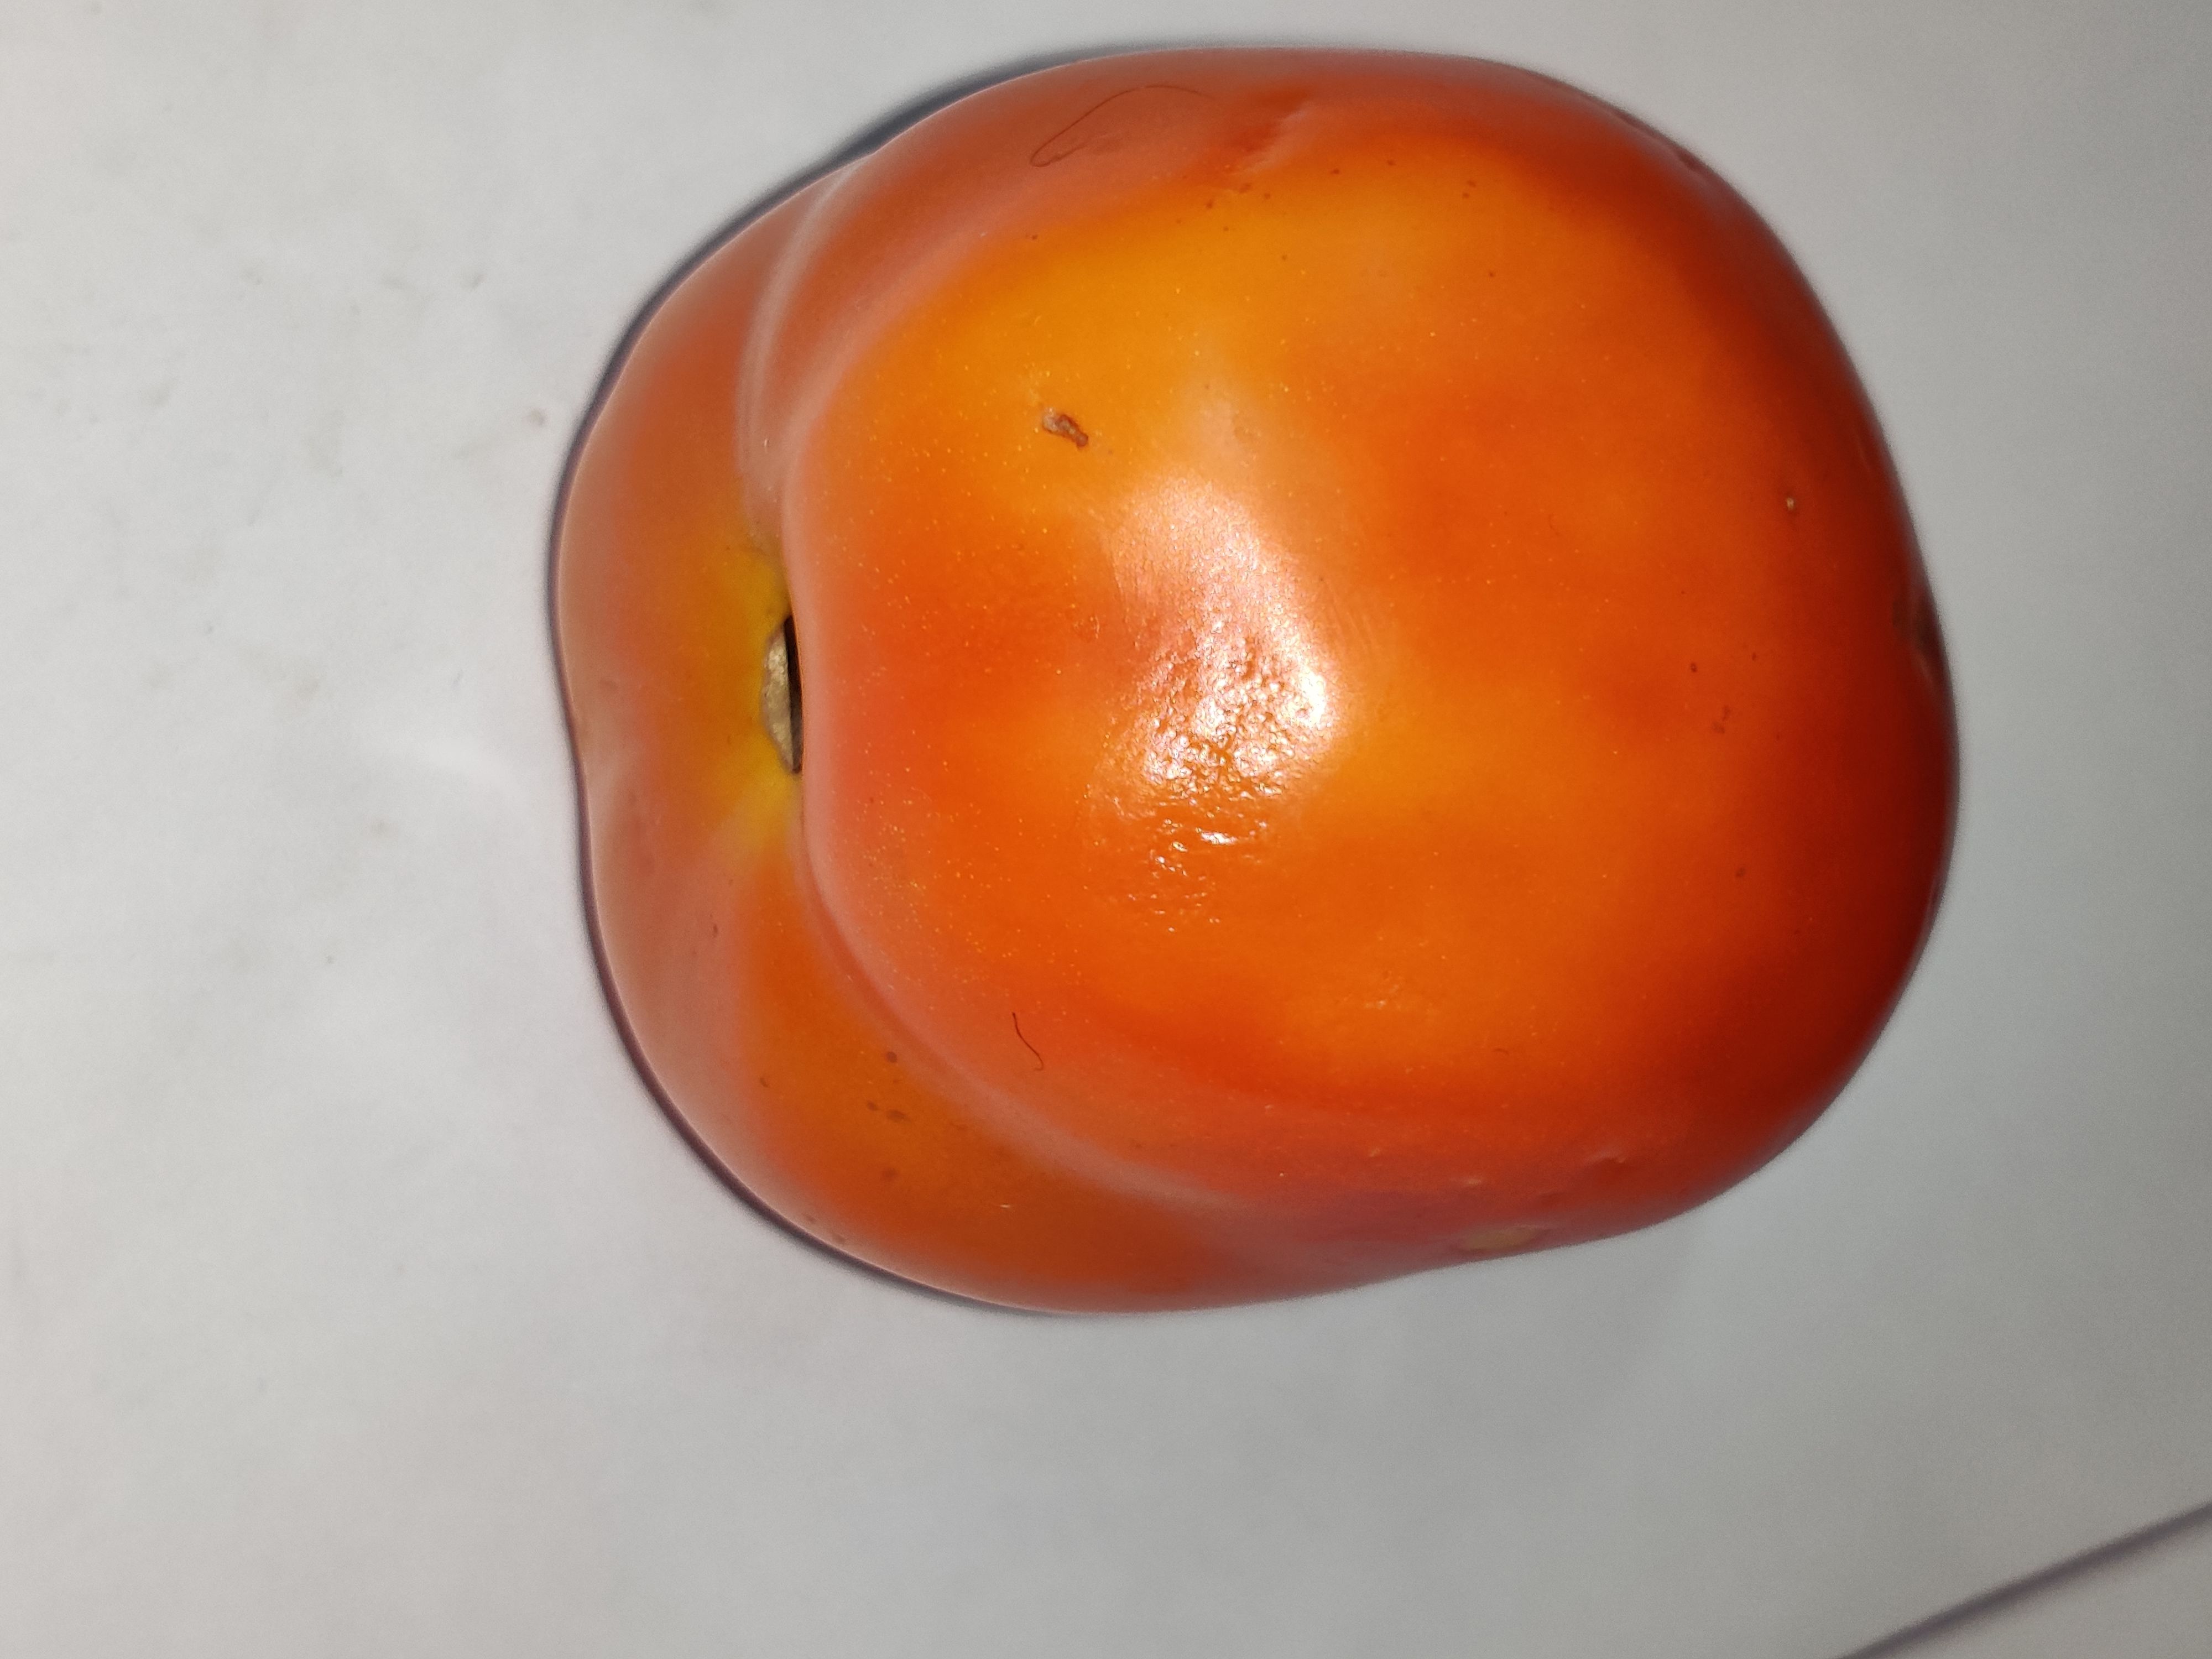
Fruit: tomatoes
Grade: 1st-grade